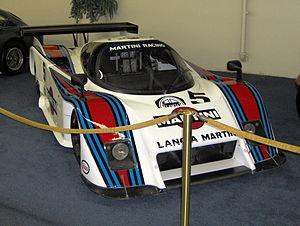
Lancia est un constructeur automobile italien fondé à Turin en 1906, il fait aujourd'hui partie du groupe italien Fiat Chrysler Automobiles.